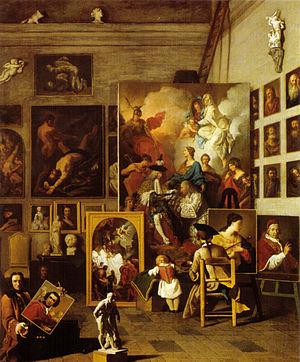
Pierre Subleyras, né le 25 novembre 1699 à Saint-Gilles et mort à Rome le 28 mai 1749, est un peintre français.